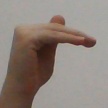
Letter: khaa